Bacilladnaviridae

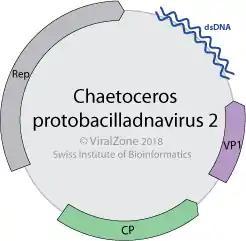
Genome map of species "Chaetoceros protobacilladnavirus 2" of family "Bacilladnaviridae"

Similar to other eukaryotic ssDNA viruses, bacilladnaviruses are likely to replicate their genomes by the rolling-circle mechanism, initiated by the virus-encoded endonuclease (Rep). However, the latter protein of bacilladnaviruses displays unique conserved motifs and in phylogenetic trees forms a monophyletic clade separated from other groups of ssDNA viruses. The capsid protein of bacilladnaviruses has the jelly-roll fold and is most closely related to the corresponding proteins from members of the family "Nodaviridae", which have ssRNA genomes.